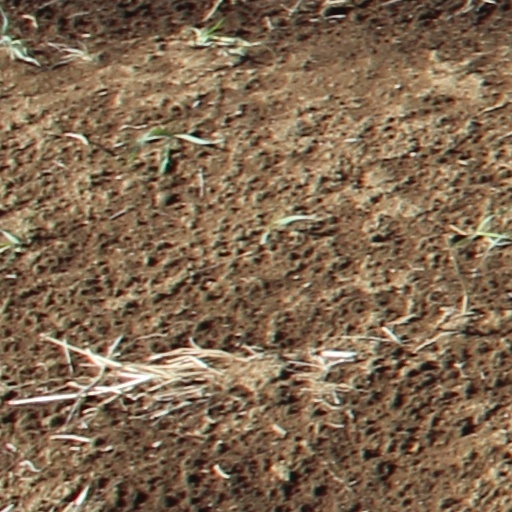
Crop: wheat